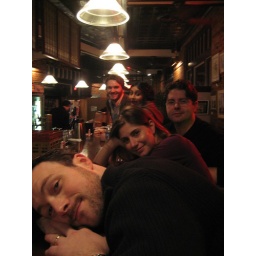
at the spotted dog in carrboro, nc